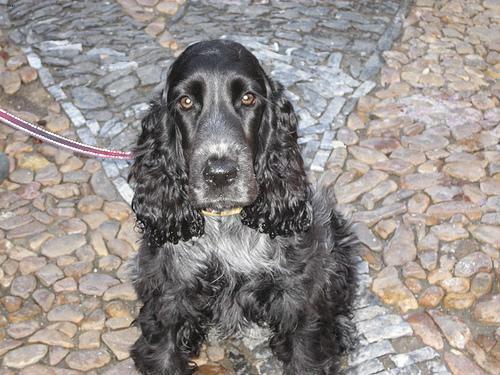
english cocker spaniel